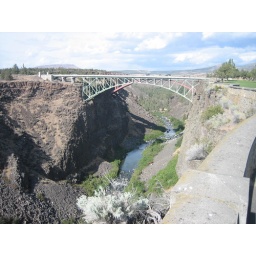
Highway bridge over the Crooked river Gorge